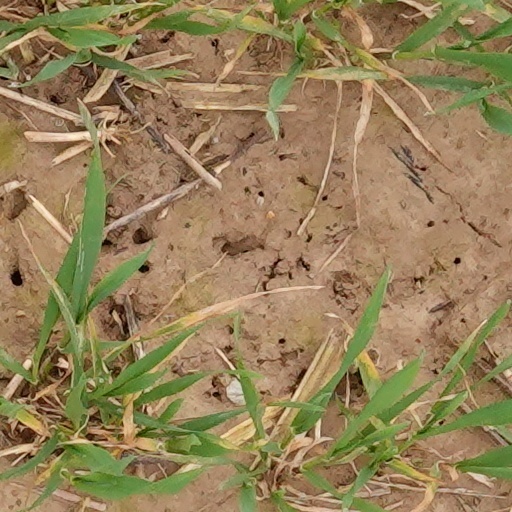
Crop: wheat